Serena Dandini

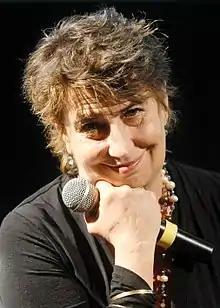
Dandini in 2014

Serena Dandini (born 22 April 1954) is an Italian television presenter, writer and author.